William Prescott

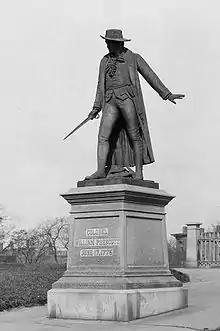
Statue of Colonel William Prescott in Charlestown, Massachusetts

William Prescott (February 20, 1726 – October 13, 1795) was an American officer in the Revolutionary War best known for his service at the Battle of Bunker Hill.